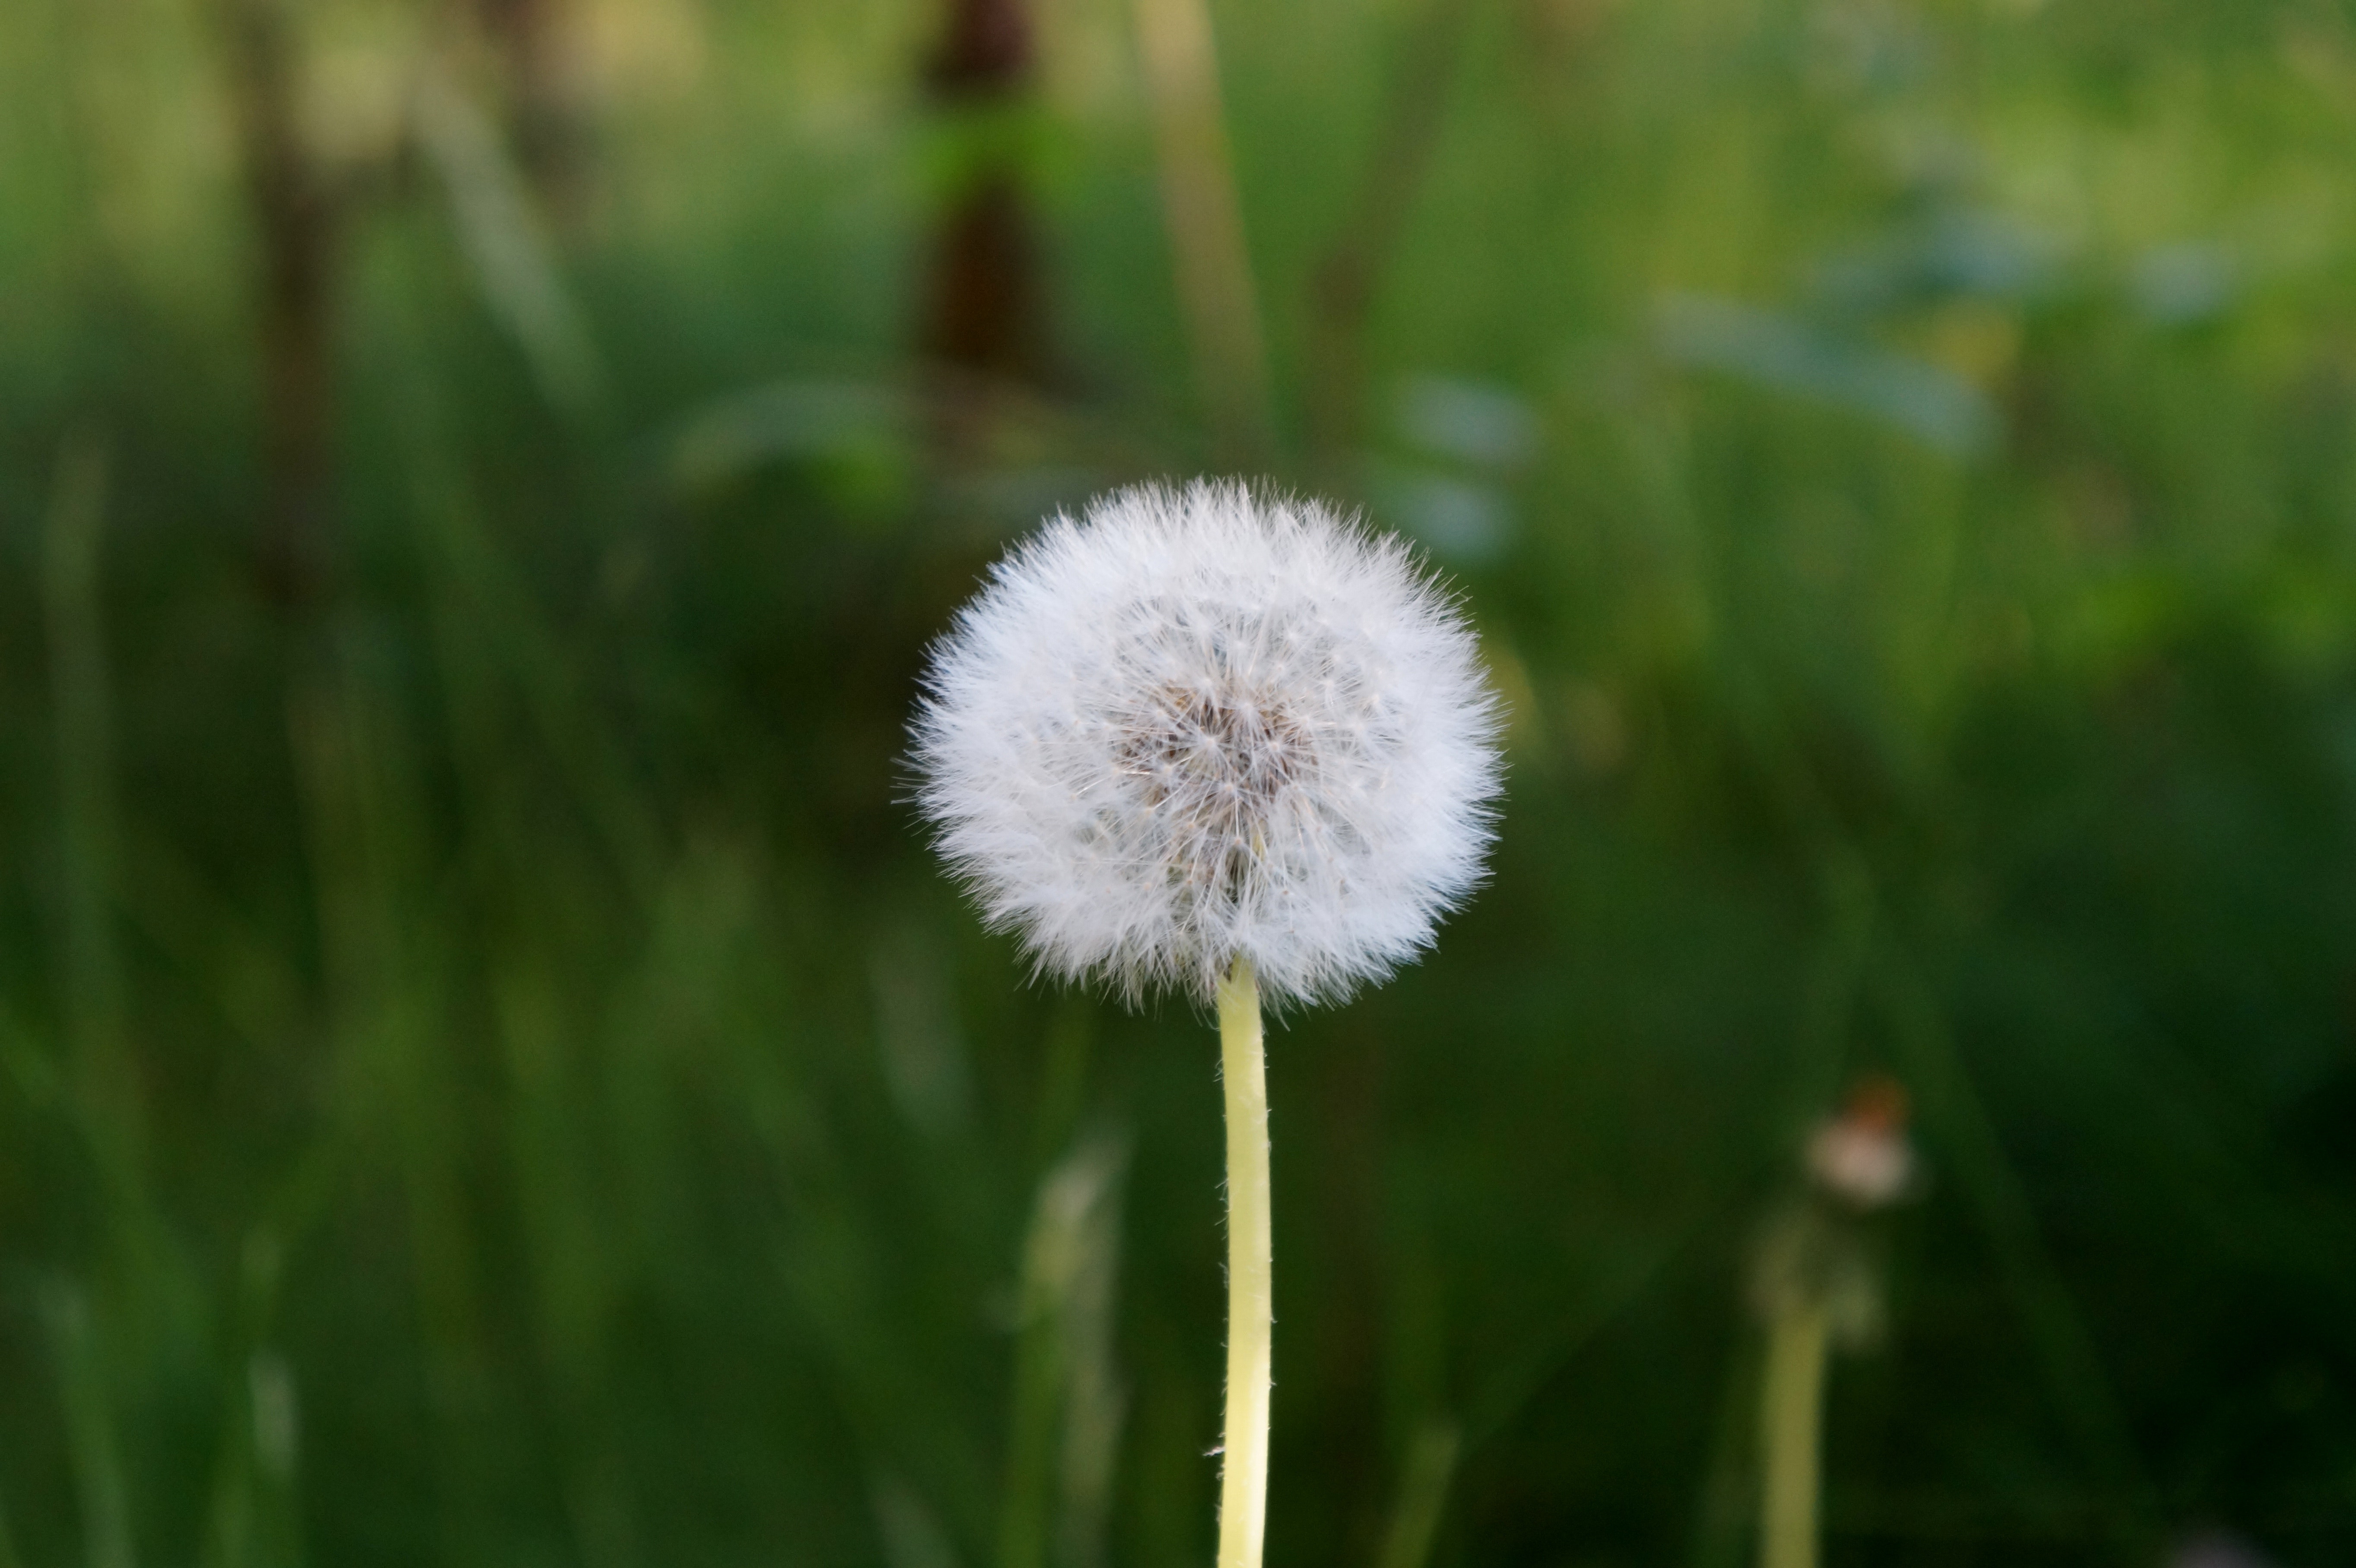
flowering plant, dandelion, flower, green, plant, grass, grass family, spring, close up, sow thistles, crassocephalum, plant stem, wildflower, photography, daisy family, meadow, sedge family, asterales